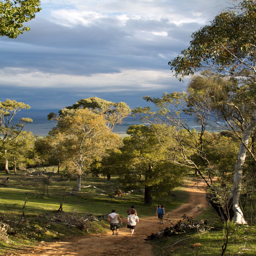
looking back down from where i 've stopped to catch my breath - see those clouds ?